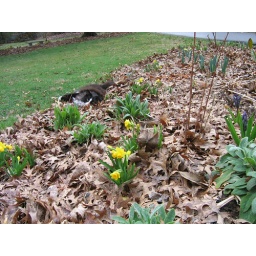
Magnolia bed in spring from sidewalk